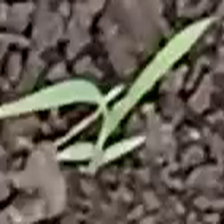
Weed species: Digitaria_SP_(Digitaria Sanguinalis )